Halleflinta

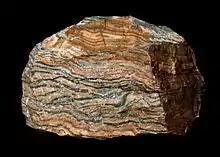
Hälleflinta

Hälleflinta (a Swedish word meaning rock-flint) is a white, grey, yellow, greenish or pink fine-grained rock consisting of an intimate mixture of quartz and feldspar.